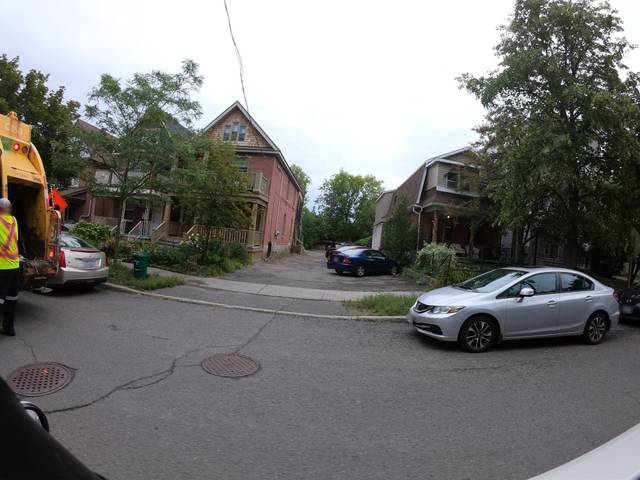
Region: Canada
Coordinates: 45.405, -75.723